Kingfisher Airlines

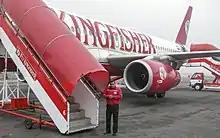
Kingfisher Airlines airplane at the Chennai International Airport (MAA)

Kingfisher Airlines was established in 2003. It was owned by the Bengaluru based United Breweries Group. The airline started commercial operations on 9 May 2005, right after Mallya's son Sidhartha's 18th birthday, reportedly as a birthday gift, with a fleet of four new Airbus A320-200s operating a flight from Mumbai to Delhi. It started its international operations on 3 September 2008 by connecting Bengaluru with London. Kingfisher's head office was located in the Kingfisher House in Vile Parle (East), Mumbai, but later moved to The Qube in Andheri (East), Mumbai. Its registered office was located in UB City, Bengaluru. In November 2005, during the World economic forum, the airlines CEO Vijay Mallya announced the airlines intention to launch an IPO to raise 200 million dollars for the airlines expansion and possible takeovers (including that of Air Sahara which was being eyed at that time). It later transpired that the airlines was already heavily in debt and going each year in heavy losses.